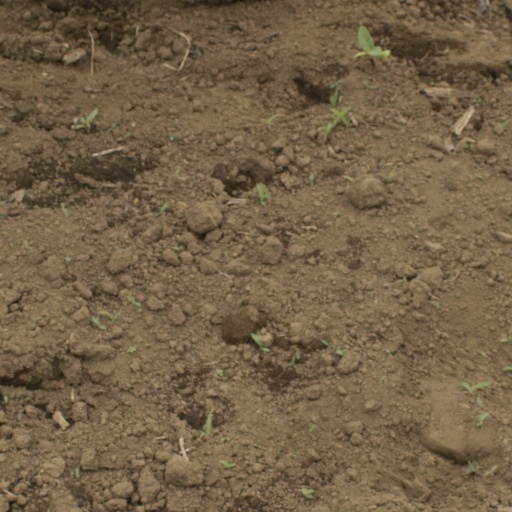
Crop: Jerusalem artichoke